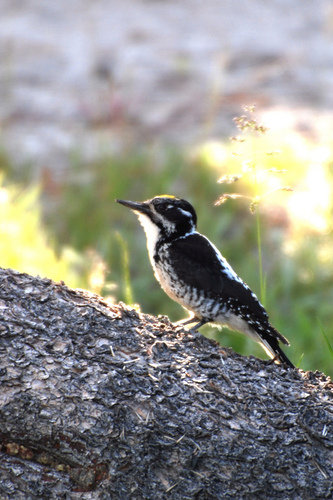
a small bird with white, and some silky black feathers.
a small bird with a tint of yellow on crown, black cheek patch, malar stripe and white throat.
this bird has black wings, a white throat and white belly, black cheek patches, and an orange crown.
this is a black bird with a white spotted belly and a yellow crown.
the abdomen, throat, breast, and back are white, while the side of the bird is black with some speckles.
this bird is black with white and has a long, pointy beak.
this small bird has a white breast with black speckles , black and white secondaries, and a white with black speckled covert.
this bird has a black back with a white belly that has black streaks on it with a white streak above the bill.
this bird has wings that are black and has a white belly
this bird has a white breast with a pointed black bill and a black wing.
Species: American Three Toed Woodpecker